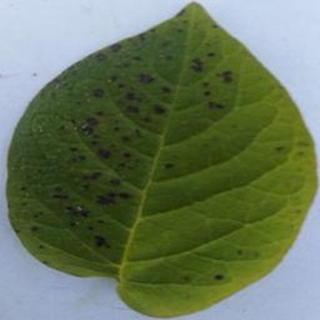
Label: potato_early_blight